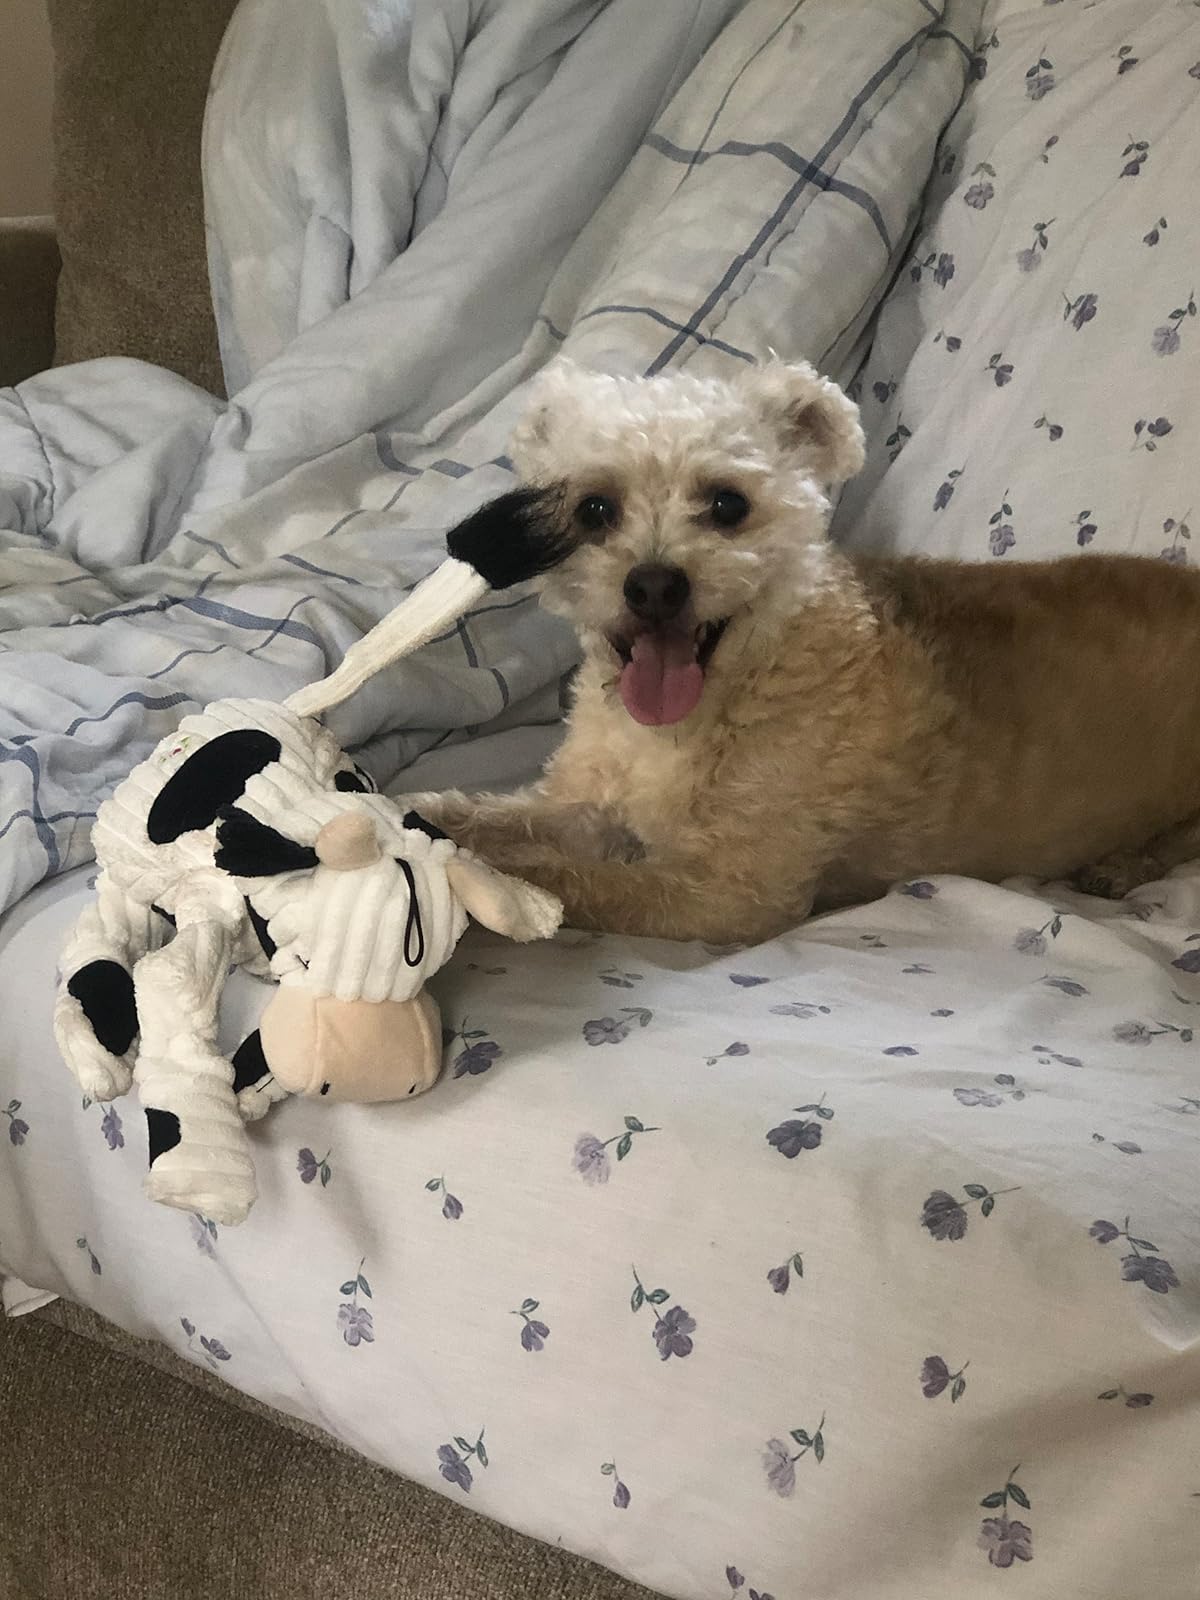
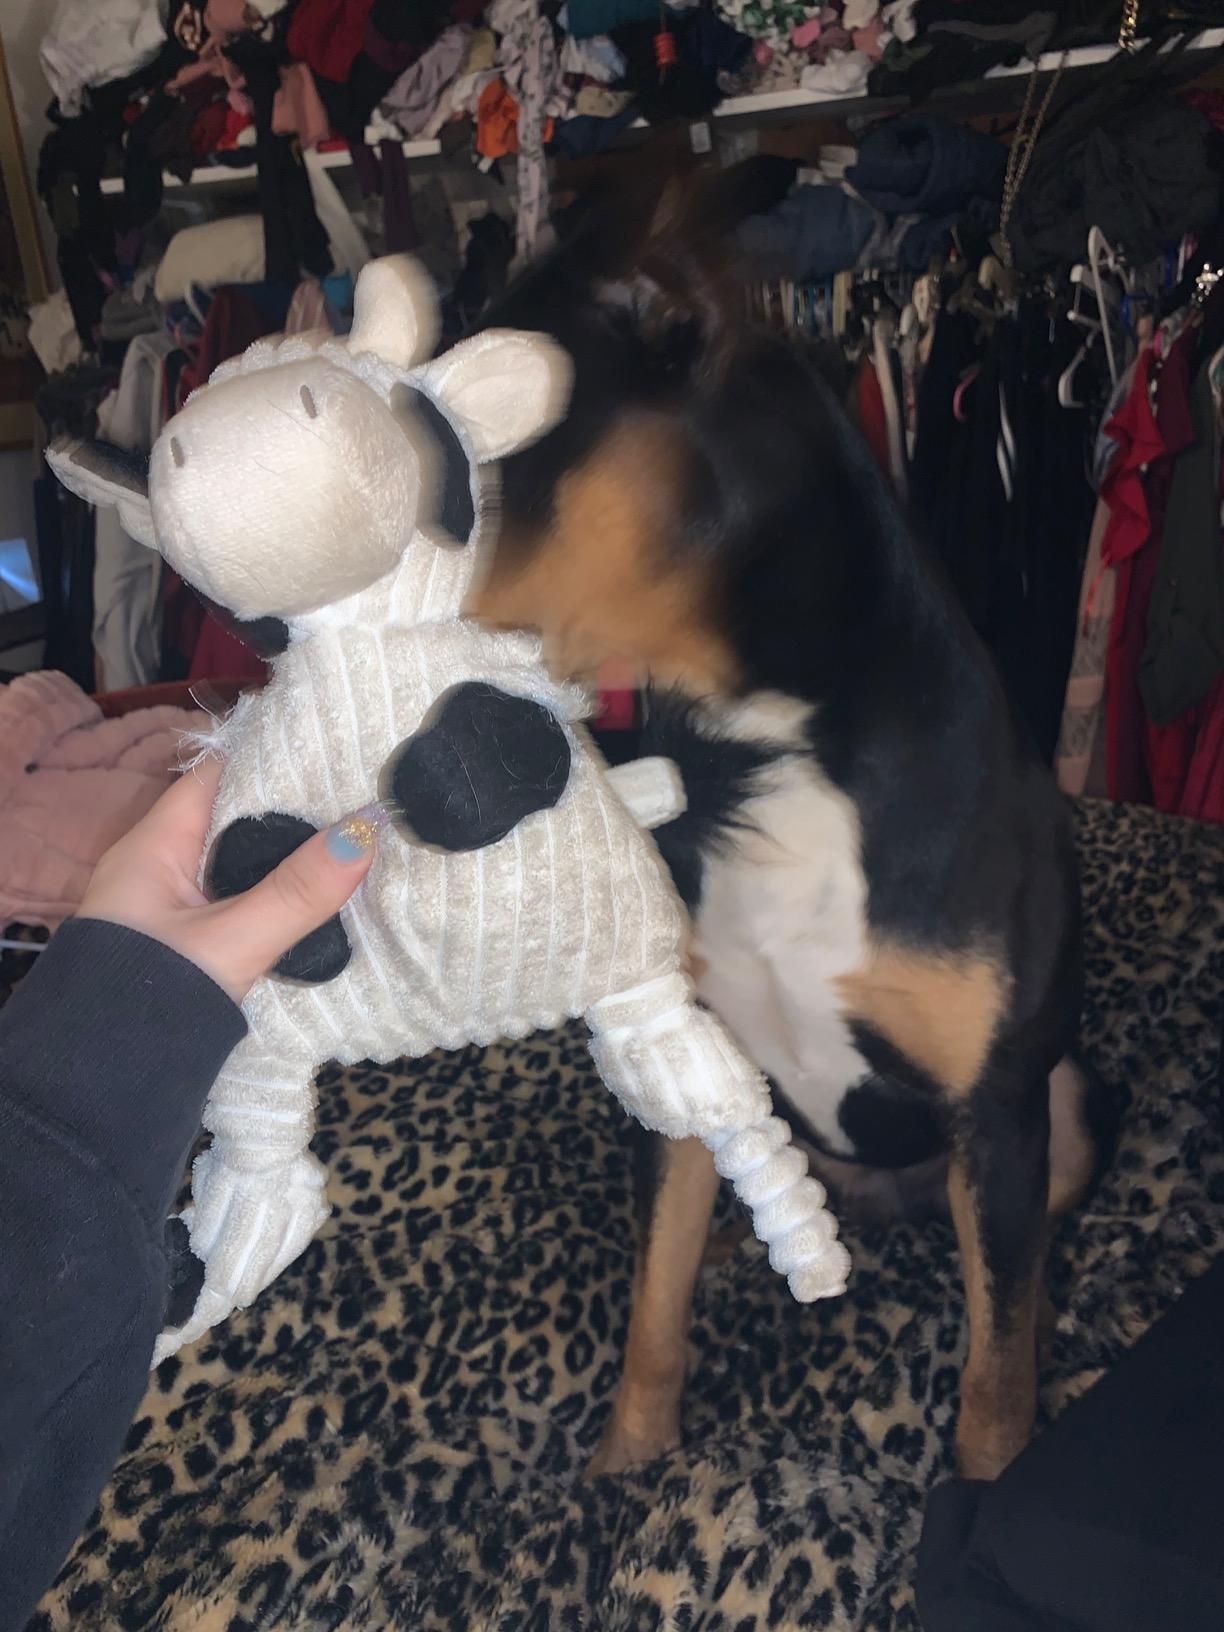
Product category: items_toy
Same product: yes